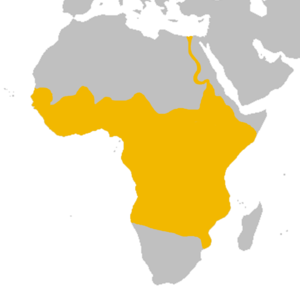
Aire géographique de distribution du Mormyridae (Category:Mormyridae).
Les Mormyridés forment une famille de poissons d'eau douce d'Afrique tropicale et du bassin du Nil. Connus depuis la plus haute Antiquité, on les retrouve représentés sur les fresques et bas-reliefs ornant les tombes des pharaons. Leur représentant le plus connu, grâce à l'aquariophilie, est le poisson-éléphant, Gnathonemus petersii, ainsi nommé à cause de son barbillon en forme de trompe. Il en existe 203 espèces réparties en 18 genres. Ils peuvent mesurer jusqu'à 1,5 m de long, mais la majorité ont une taille comprise entre 9 et 50 cm. Ils sont remarquables par la taille de leur cervelet qui atteint le 50ᵉ du poids du corps et qui recouvre une grande partie du reste de l'encéphale, mais aussi par la présence à la base de la queue d'un organe électrique qu'ils utilisent pour percevoir leur environnement en envoyant de légères décharges électriques. Les impulsions générées par leur organe électrique sont extrêmement brèves, moins d'une milliseconde, plus courtes qu'un potentiel d'action, et sont répétées à un rythme variable sans interruption de plus d'une seconde.